Stephen Northup House

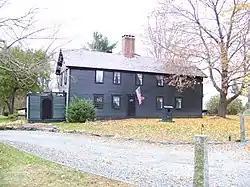
Northup House in 2008

The Stephen Northup House (also known as the "Stephen Northrup House") is a historic house at 99 Featherbed Lane in North Kingstown, Rhode Island.